Westport Town Hall Theatre

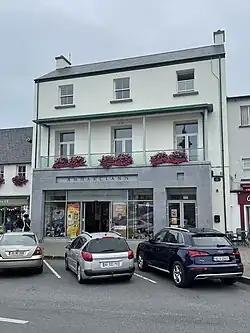
Westport Town Hall Theatre

Westport Town Hall Theatre, formerly Westport Town Hall, is a community events venue in The Octagon, Westport, County Mayo, Ireland.